History of Meridian, Mississippi

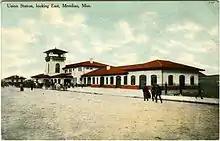
Postcard of Meridian's Union Station, built in 1906

The city flourished during the 1880s, adding electricity, running water, a sewage system, and paved streets and sidewalks within its limits. By 1885 the city became the railroad center of eastern Mississippi because of its unique location at the junction of the Mobile and Ohio Railroad, the New Orleans and Northeastern Railroad, the Alabama and Vicksburg Railroad, the Alabama Great Southern Railroad, and the Kansas City, Memphis and Birmingham Railroad. The railroads provided for a means of transportation and an influx of industries, which caused a population boom. The 1870 population of 2,709 almost tripled by 1885 to around 8,000 and nearly doubled again to 15,000 by 1898. By 1906 the population had almost doubled again to reach 28,000, and the city was given the nickname "The Queen City." Between 1890 and 1930, Meridian was the largest city in Mississippi and a leading center for manufacturing in the South.